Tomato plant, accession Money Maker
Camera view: bottom (45 deg); turntable rotation: 90 degrees
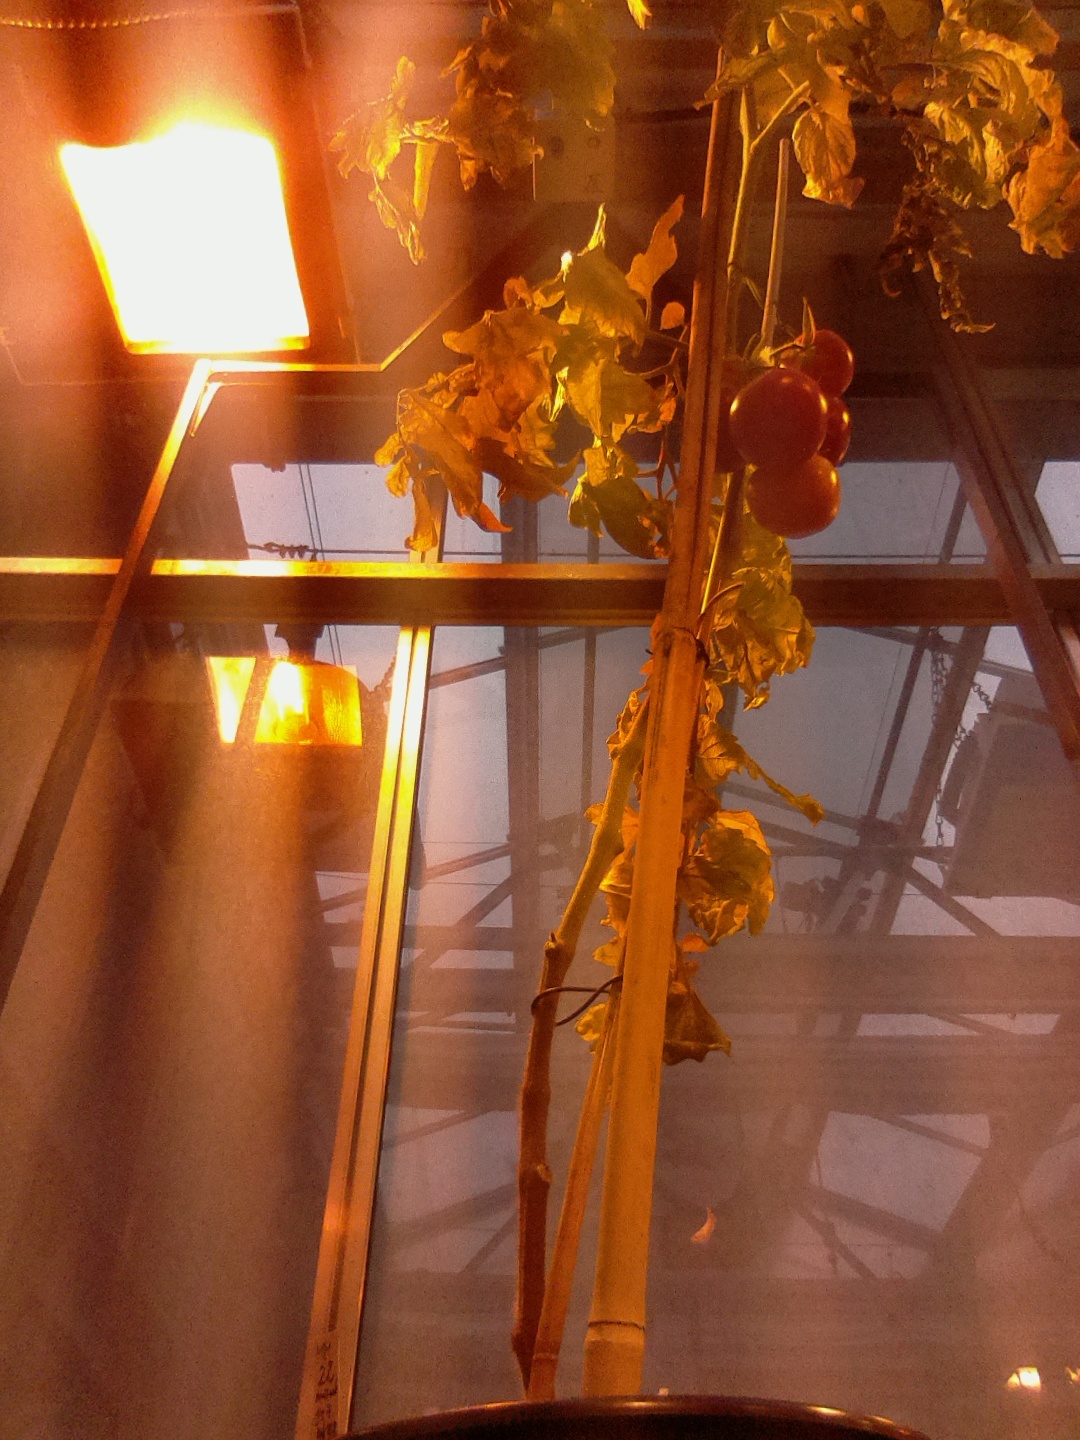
BBCH growth stage 88: 80%-90% of fruits show typical fully ripe color